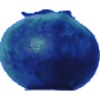
Label: huckleberry